Ziyara (Druze)

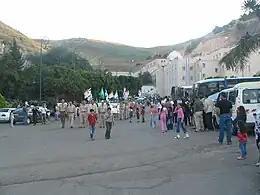
Druze scouts visiting the tomb during the "Ziyara"

The celebration starts on 25 April and concludes on 28 April, with many religious leaders from all the religions in Israel, and also political leaders (occasionally also the PM), coming to congratulate the Israeli Druze community during their festivities at the Maqam al-Nabi Shu'ayb. Religious leaders or sheikhs from Mount Carmel, the Galilee and the Golan Heights take the opportunity to discuss religious issues.